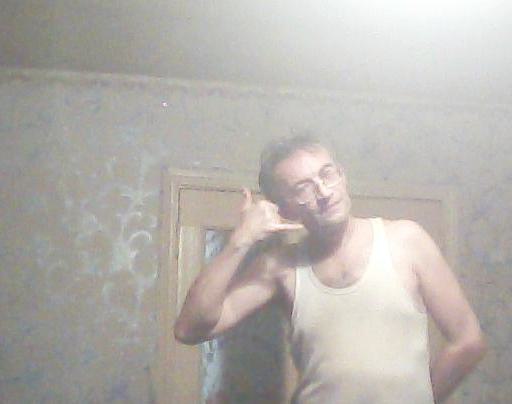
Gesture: call